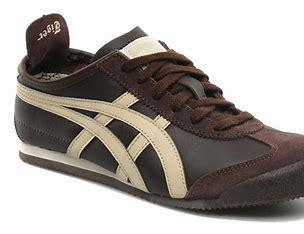
Brand: Onitsuka
Model: Tiger Onitsuka Tiger Mexico 66